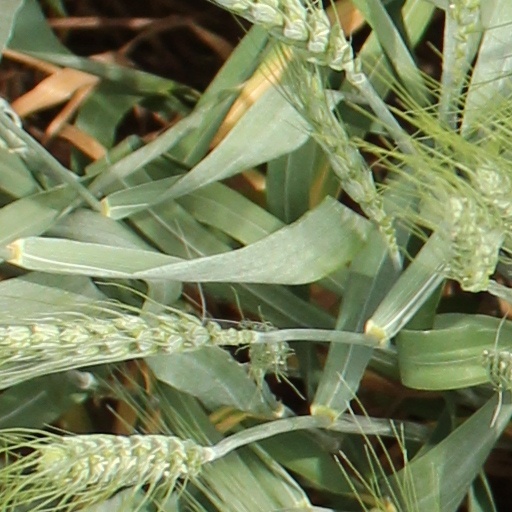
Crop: wheat